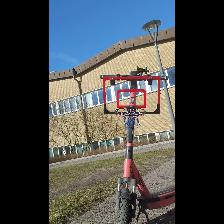
Label: NonHuman